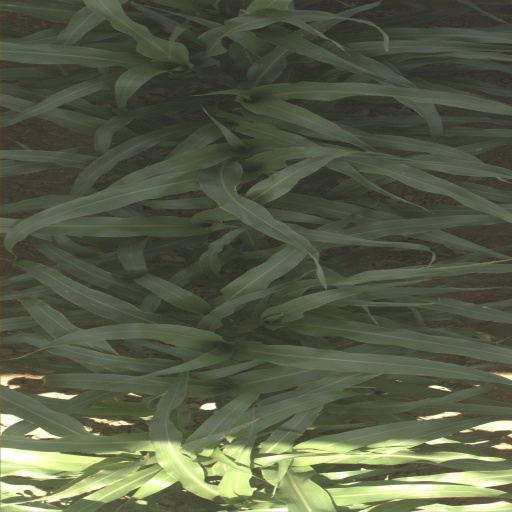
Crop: sorghum